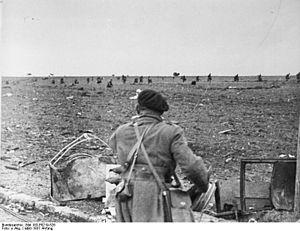
Gustav Regler était un écrivain et journaliste allemand. Communiste, il quitte l'Allemagne en 1933, lors de l'arrivée de Hitler au pouvoir.